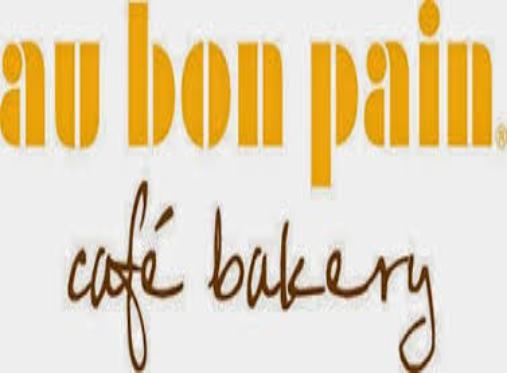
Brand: Au Bon Pain
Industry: Food